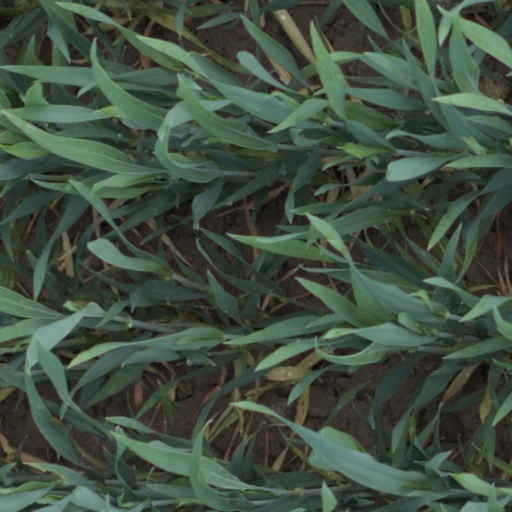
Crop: wheat